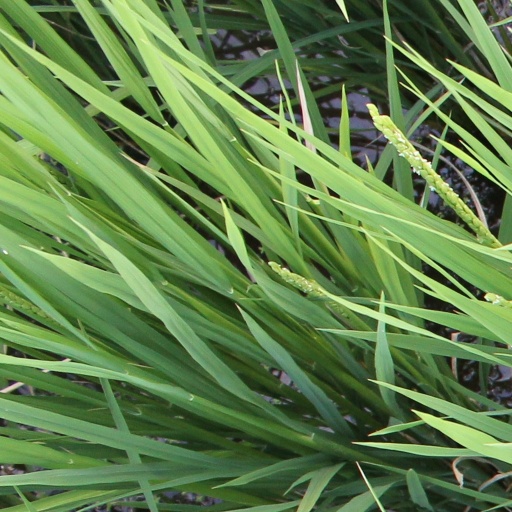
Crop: rice